Iain Campbell Smith

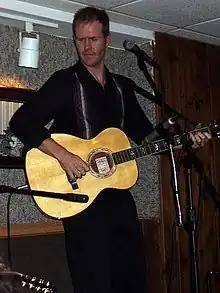
Smith performing at a house concert

Iain Campbell Smith is an Australian diplomat, singer/songwriter and comedian. He performs under the stage name Fred Smith in Australia and his full name in the United States.